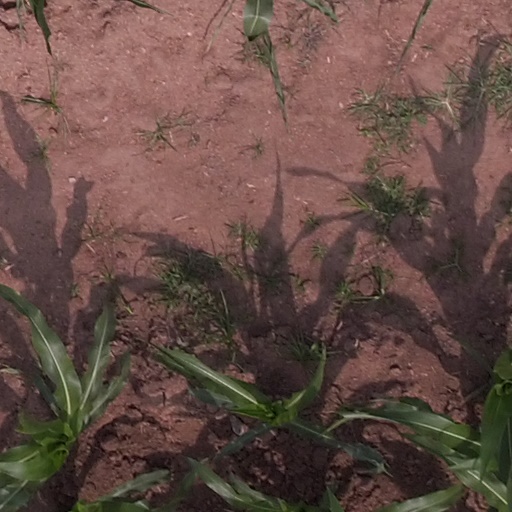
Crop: maize; corn